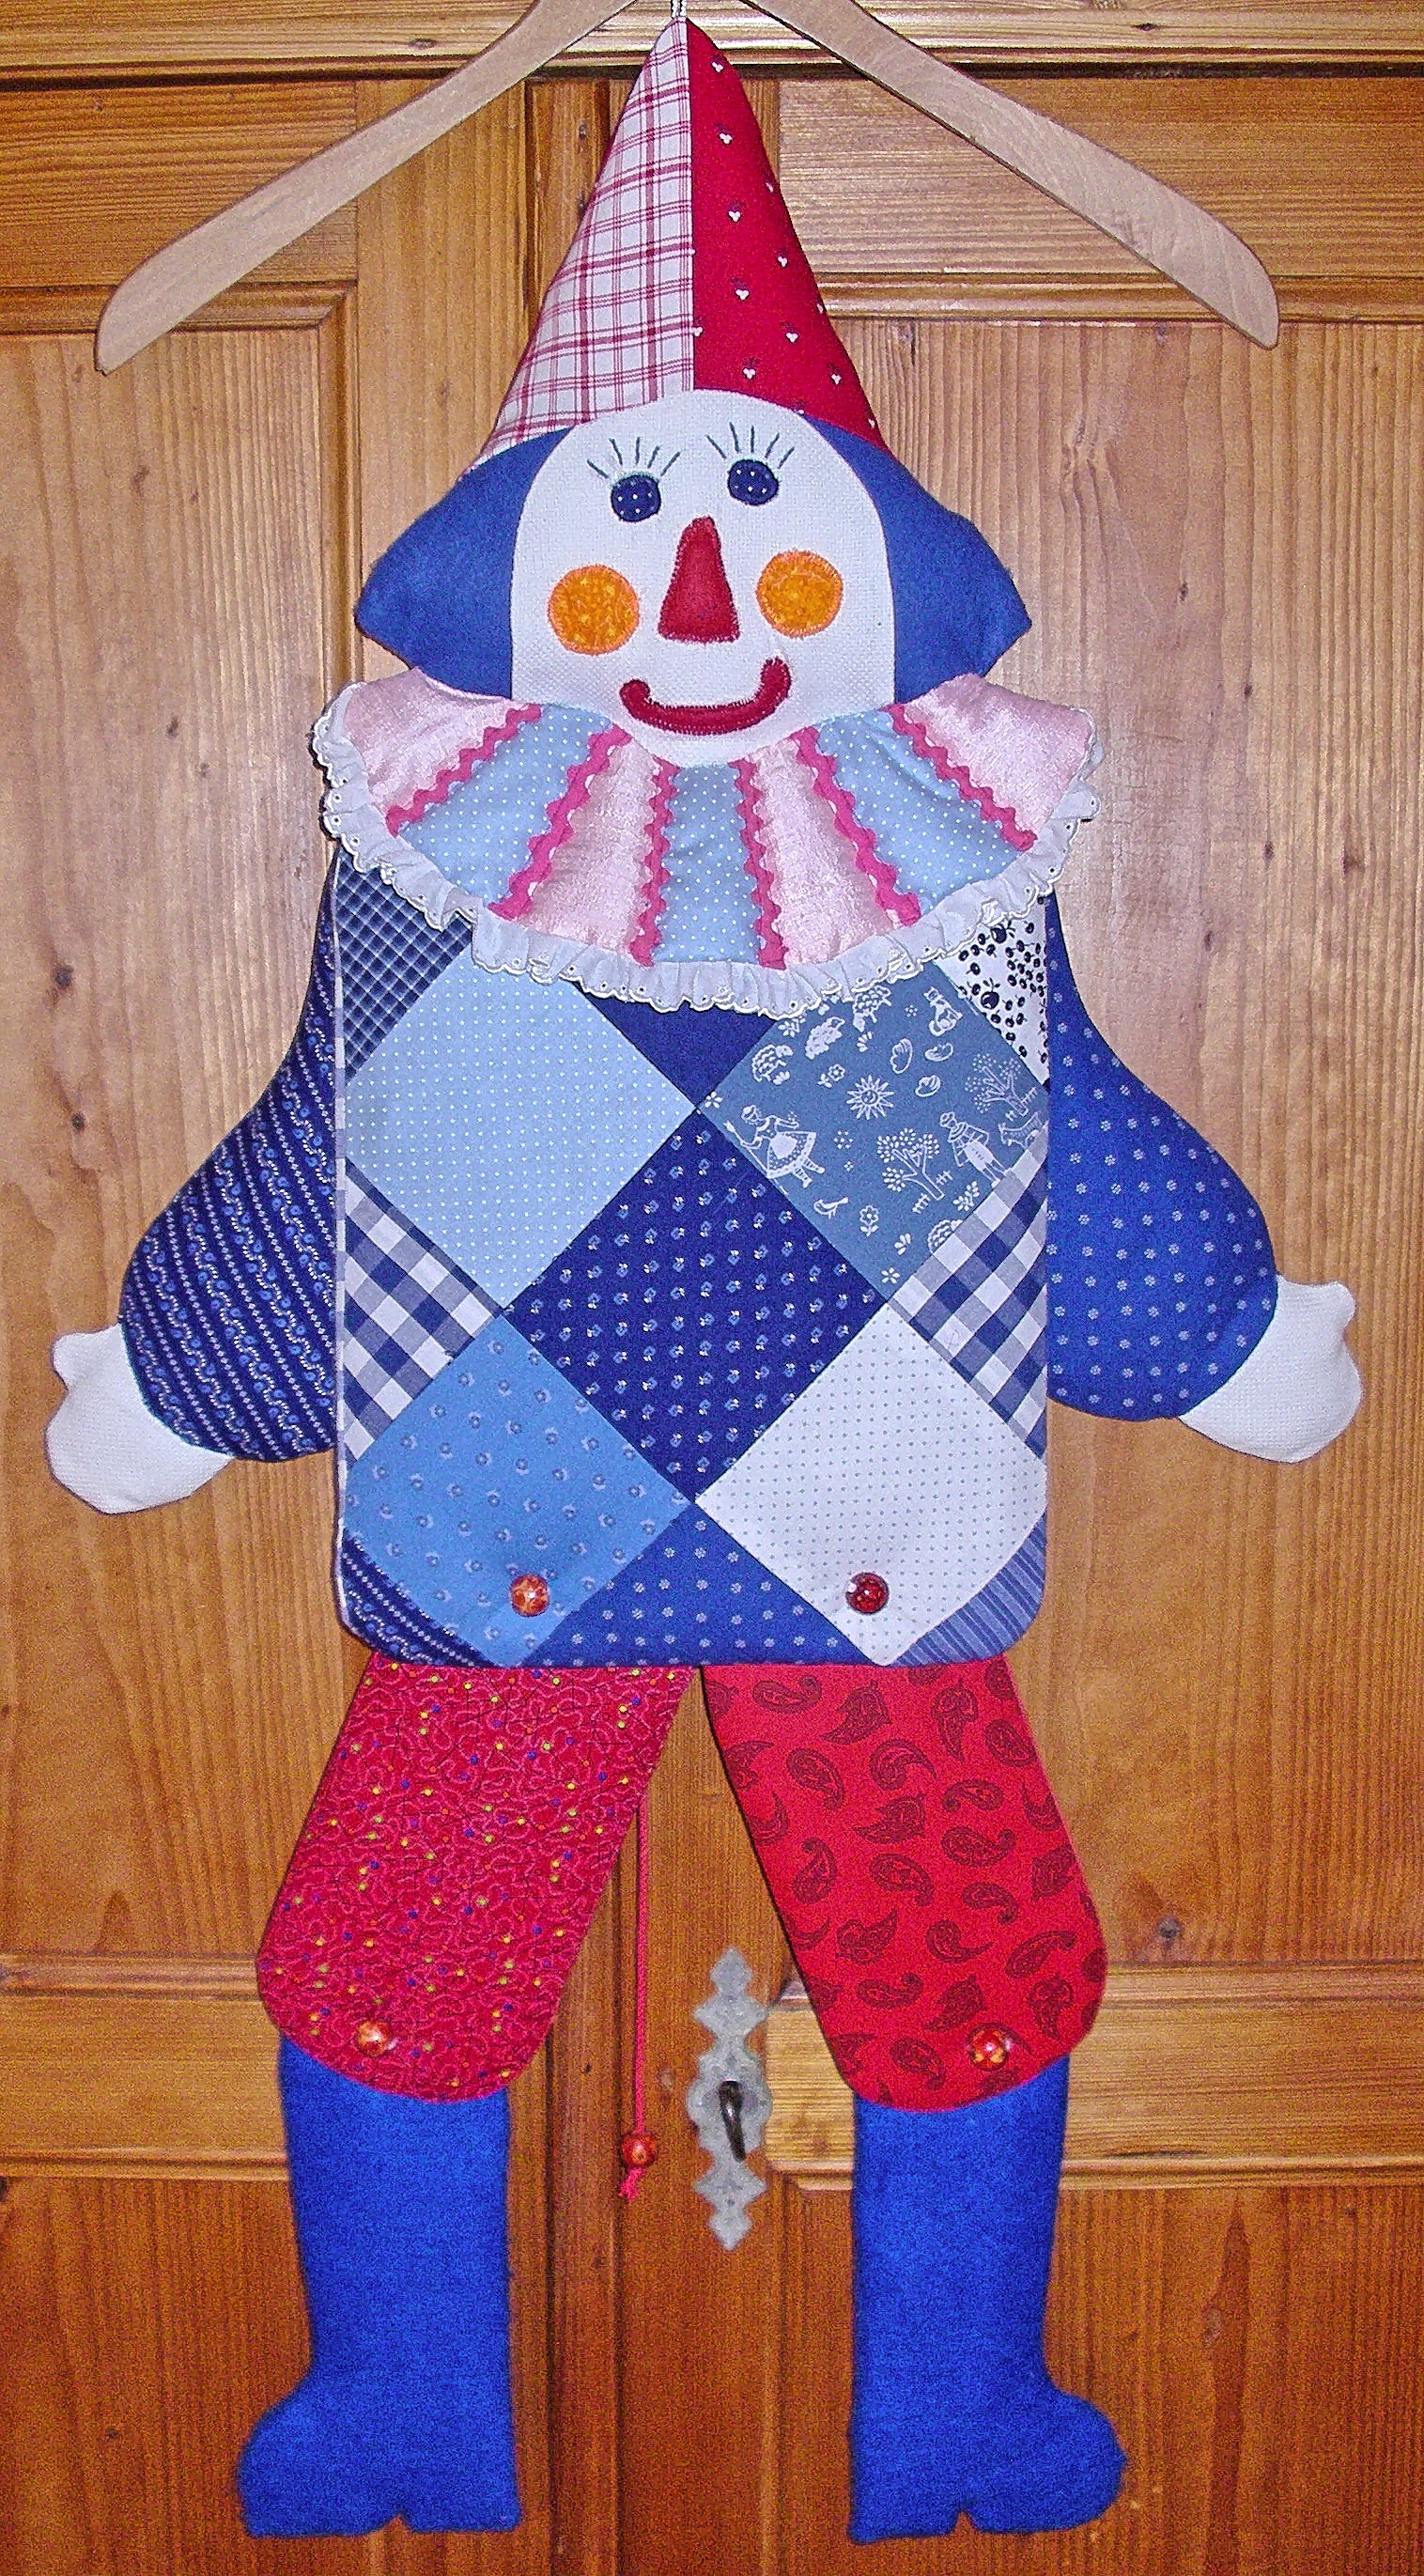
pattern, blue, clothing, homemade, patchwork, christmas decoration, textile, art, children toys, jumping jack